Jerningham wine cooler

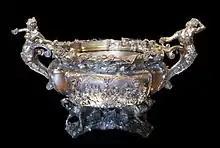
Photograph of a silver bowl on a stand. No dimensions are indicated. The bowl has extravagant decorations on its exterior and on the stand. There are two handles in the form of mermaids.

The Jerningham wine cooler is a large wine cooler made out of silver in the 18th century.